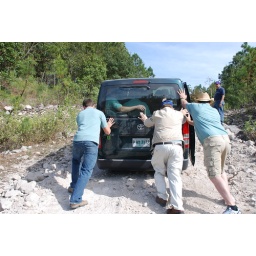
pushing the van up the mountain in Ojojona